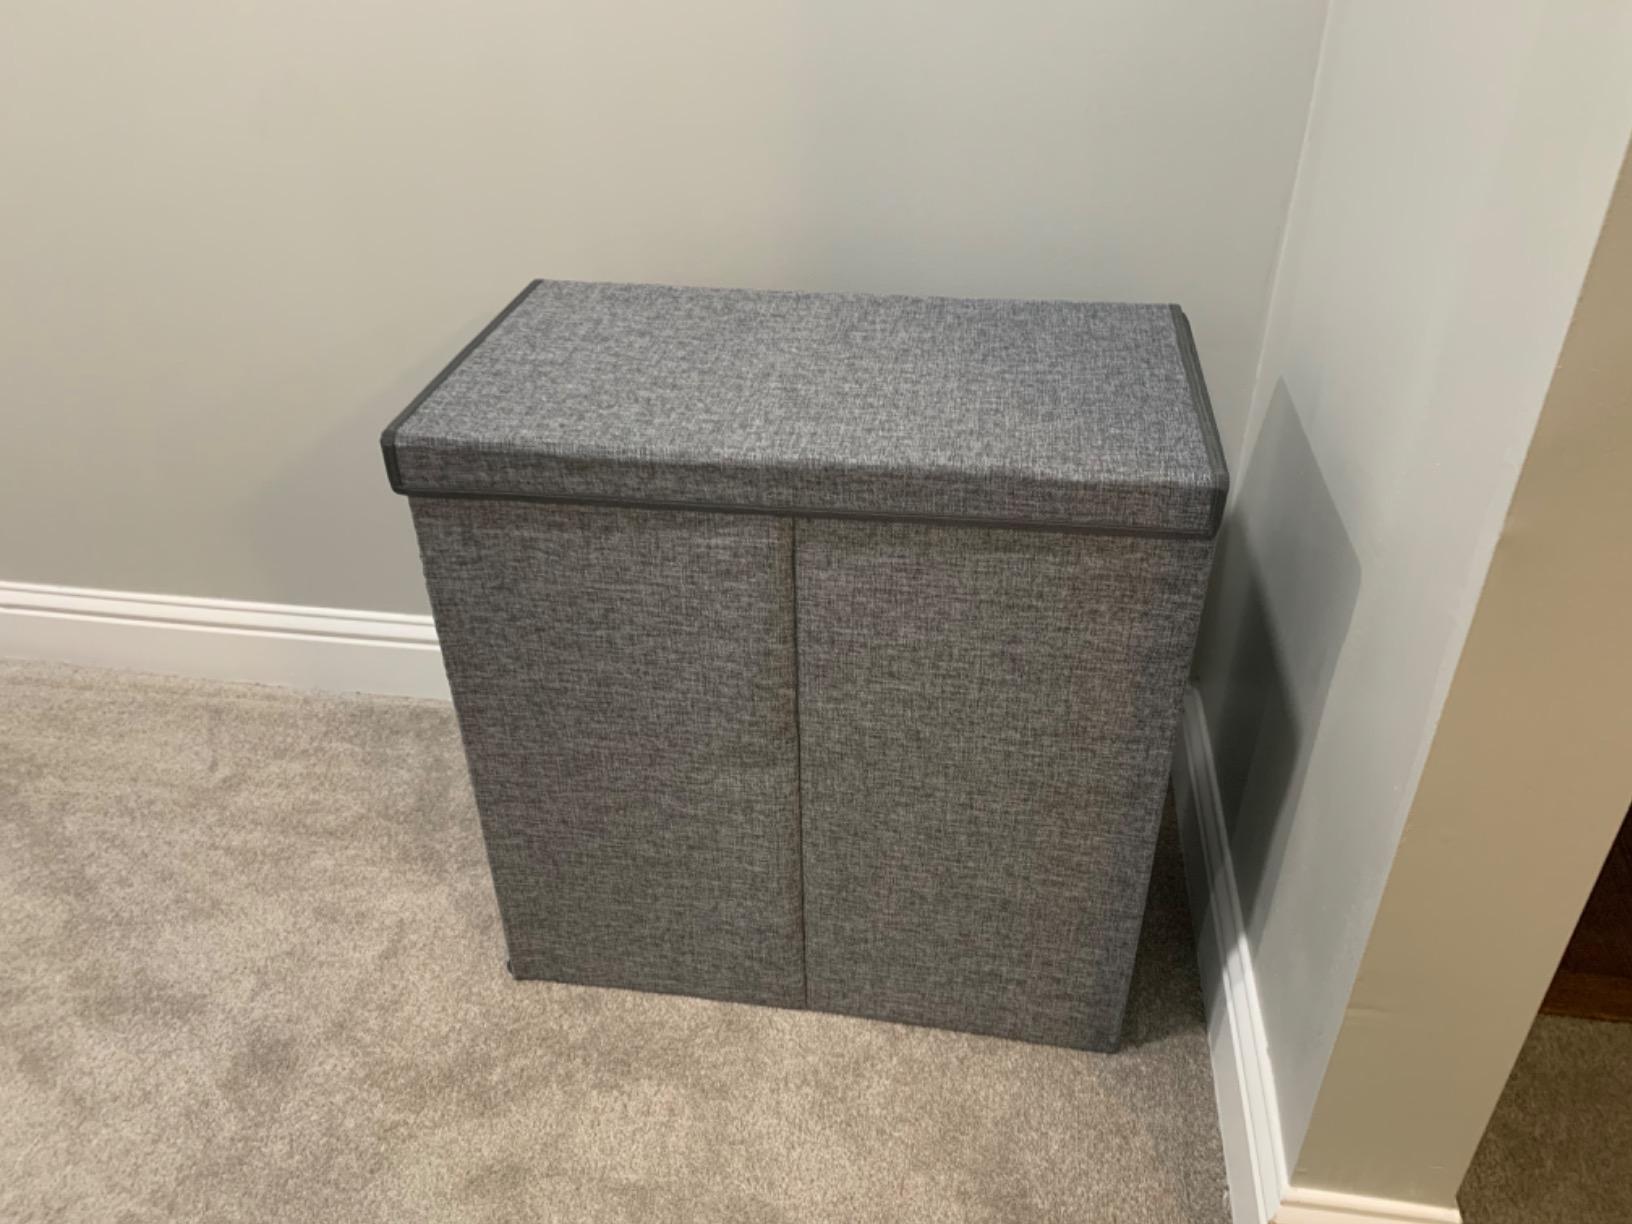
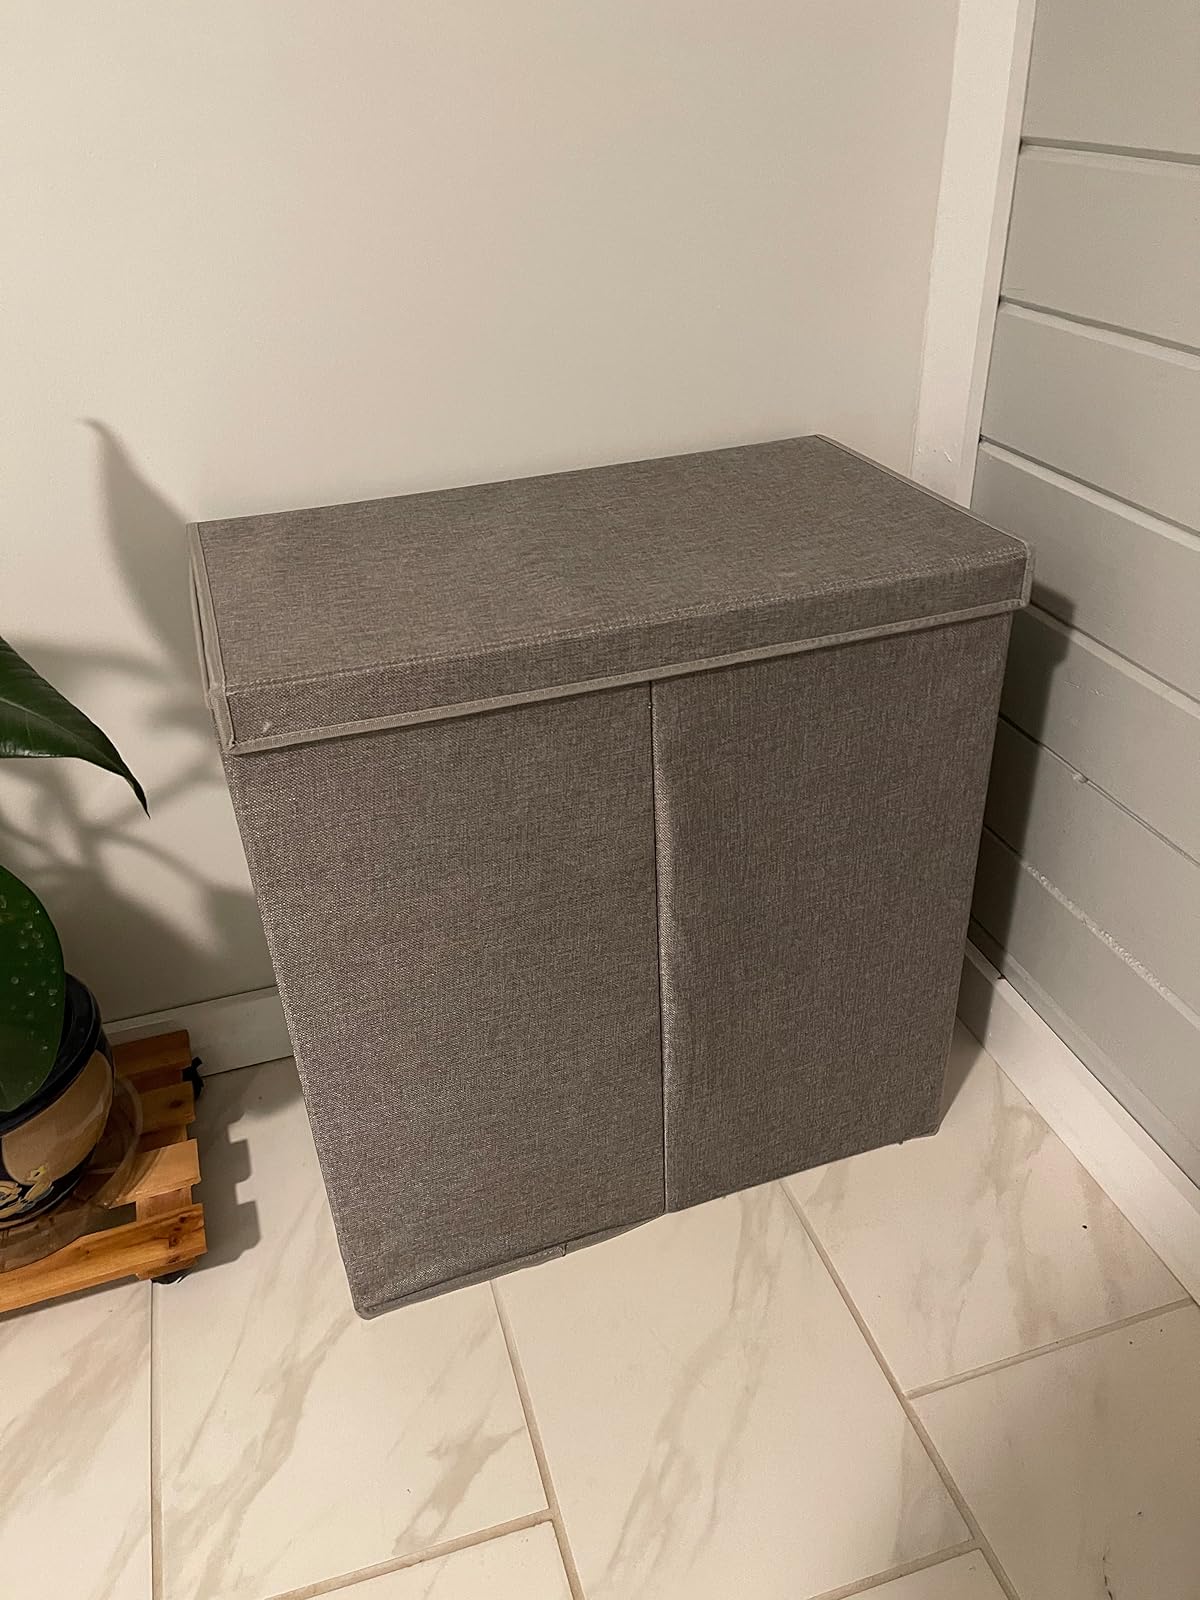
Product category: items_hamper
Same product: yes